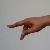
The image shows a hand gesture representing the letter 'P' in Indian Sign Language.